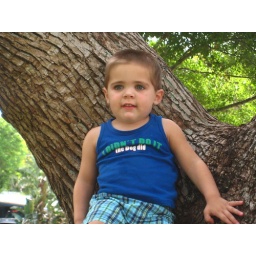
monkey in the tree